Joby Harris

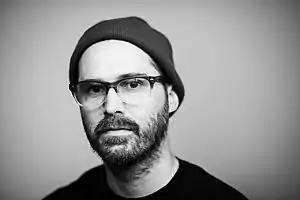

Joby Harris (born February 21, 1975) is a designer and director in Los Angeles, California. He is also the lead singer and guitar player for the American post-hardcore band Crash Rickshaw. He is currently a visual strategist for NASA and the Jet Propulsion Laboratory in Pasadena, California.